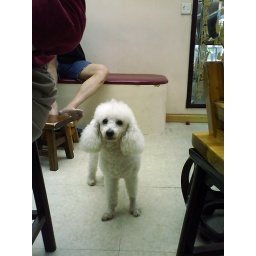
cute dog in &amp;quot;bonesetting&amp;quot; clinic.